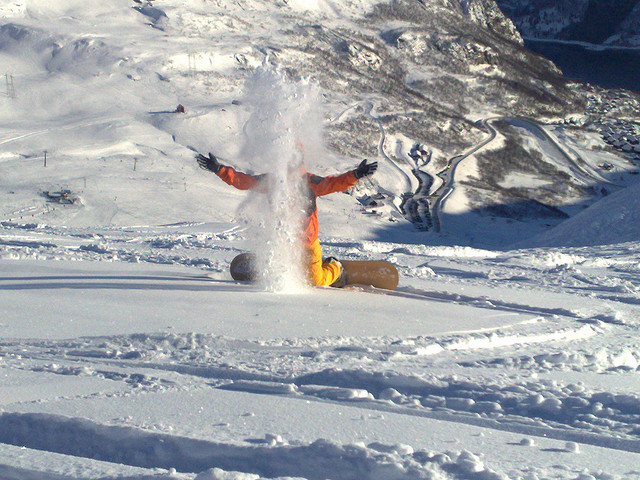
user: Given an image and a question. Answer the question in a short answer. Question: What is causing the snow to scatter upwards? Short Answer:
assistant: snowboarder